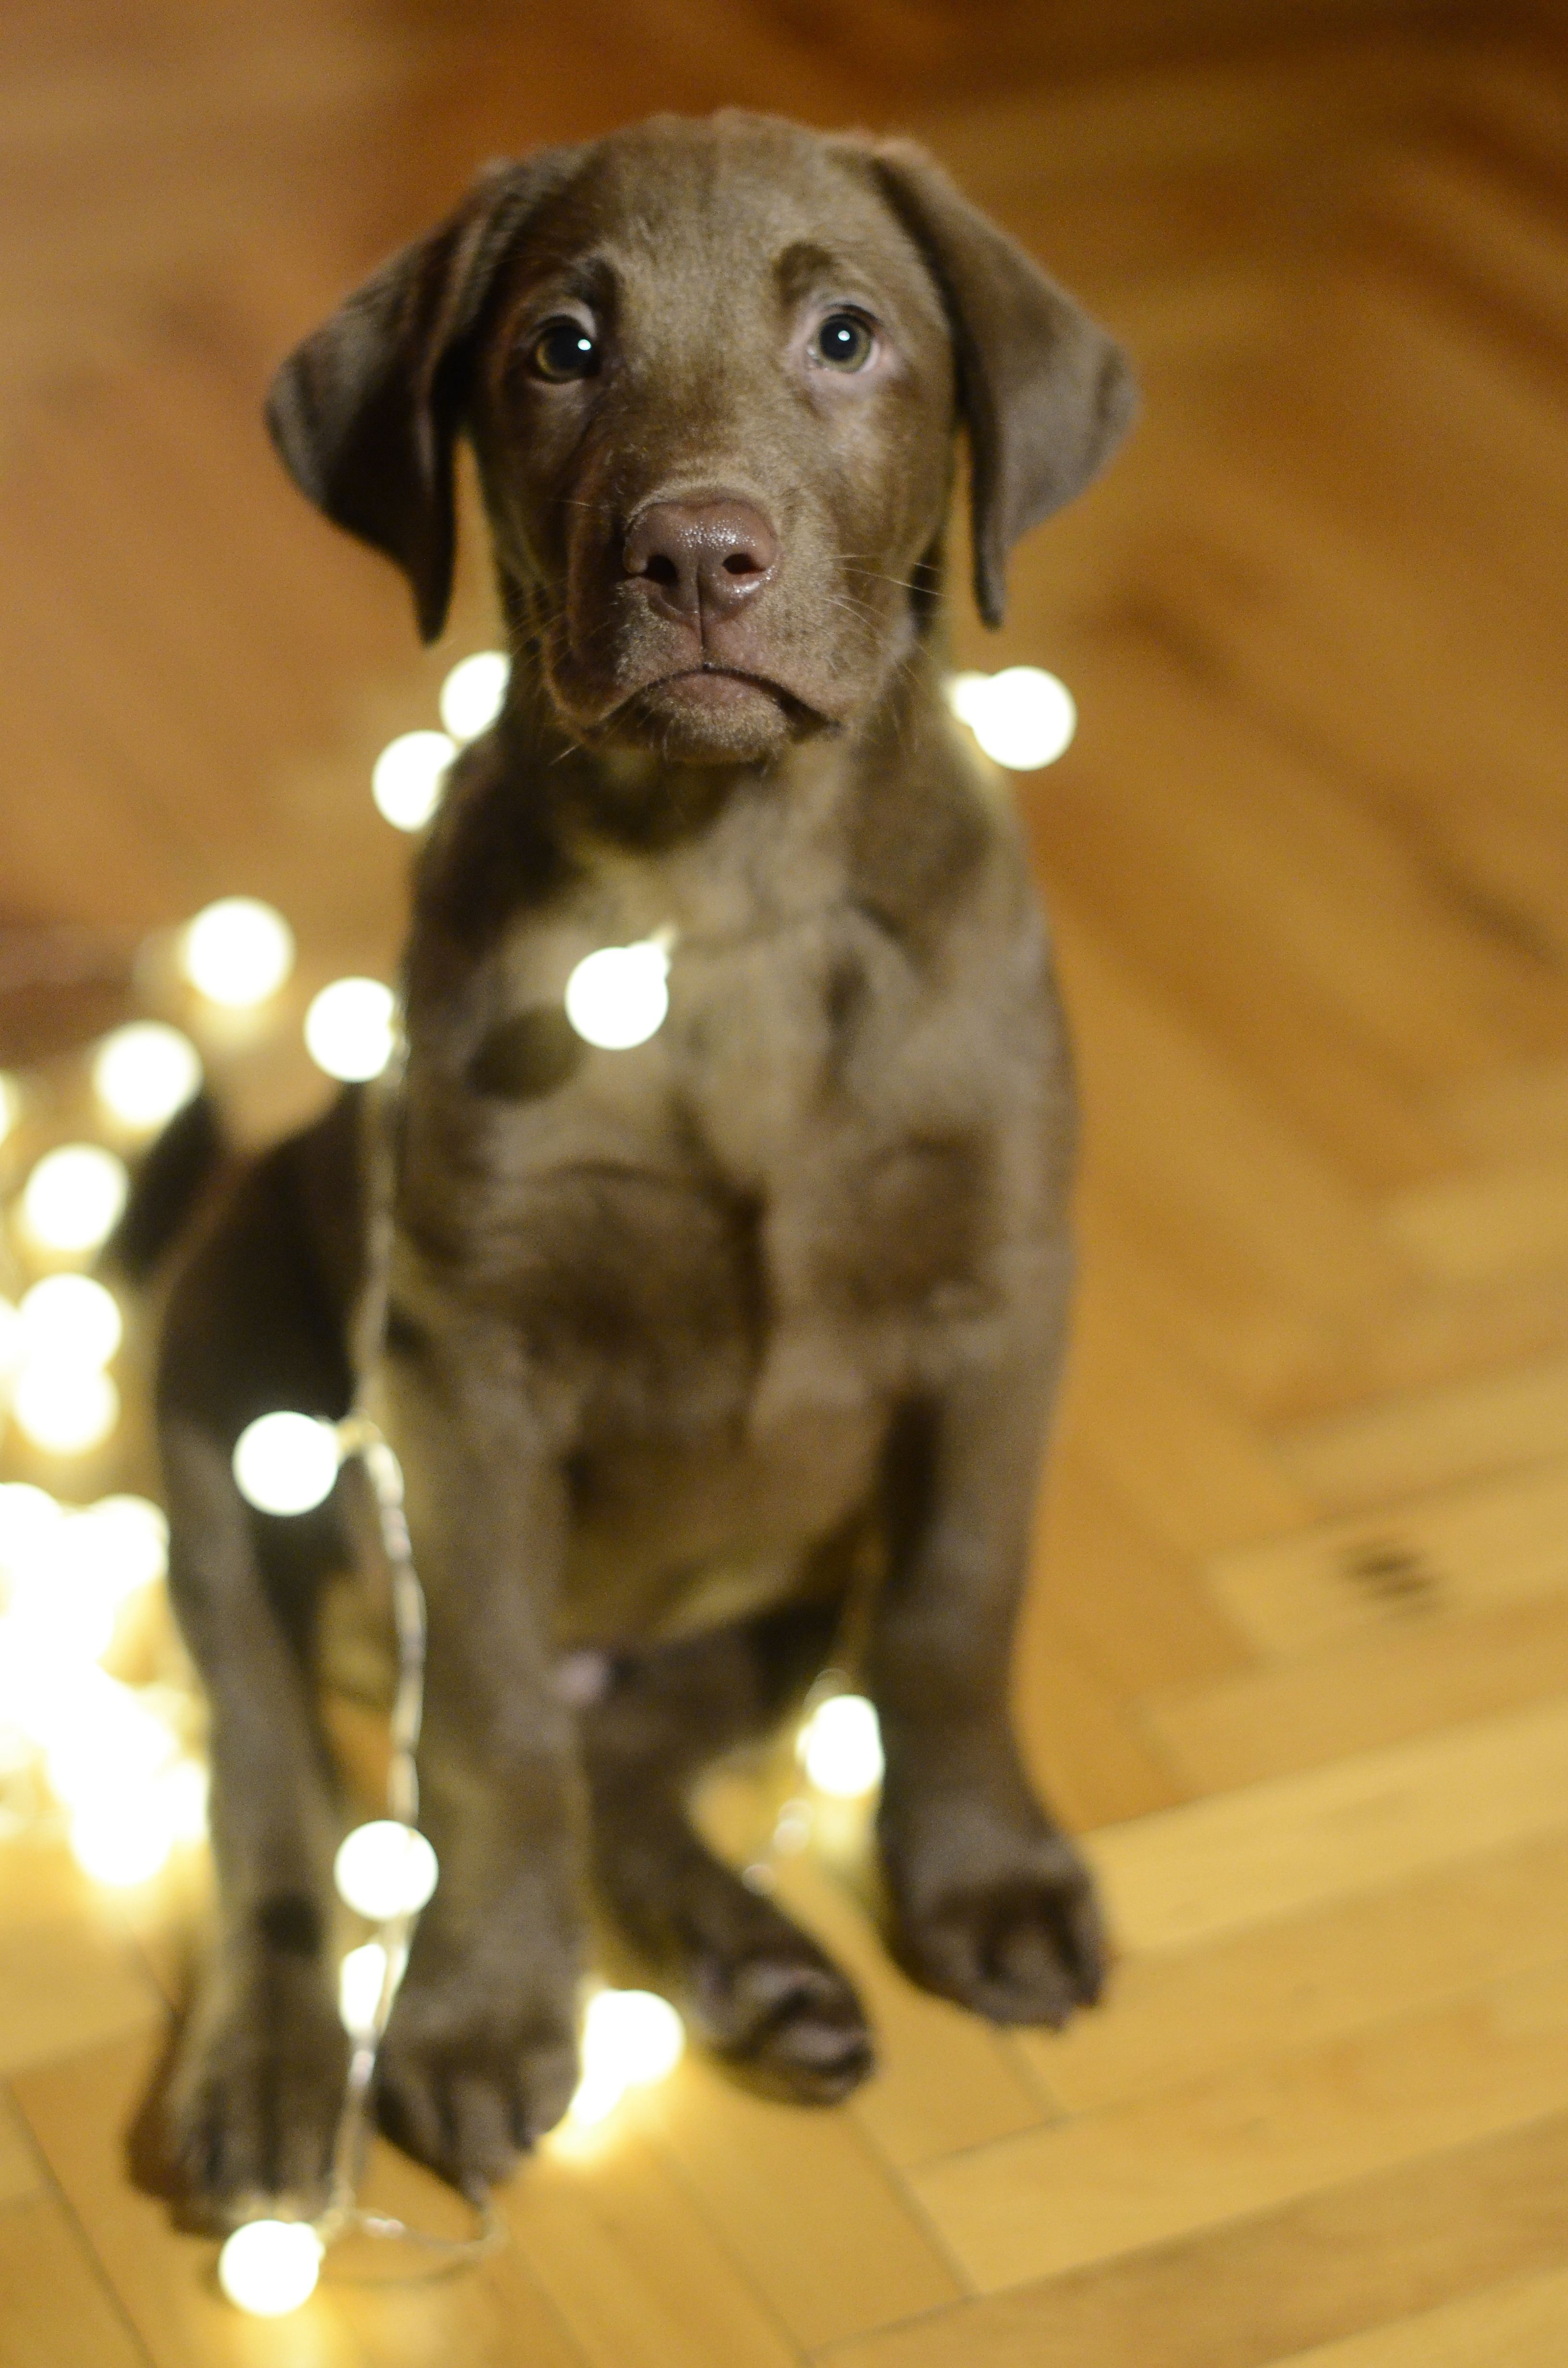
puppy, dog, animal, cute, pet, mammal, christmas, lights, fun, happy, vertebrate, labrador retriever, adorable, labrador, dog breed, retriever, guard dog, dog like mammal, carnivoran